Thomas Keyse

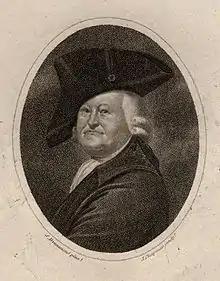
Thomas Keyse, 1797 engraving

A self-taught artist, Keyse was a member of the Free Society of Artists, and exhibited with them from 1761 to 1764; he painted still life, flowers or fruit. From 1765 to 1768 he was an occasional exhibitor at the Society of Artists, and twice sent pictures to the Royal Academy. In 1768 he obtained a premium from the Society of Arts for a new method of setting crayon drawings.